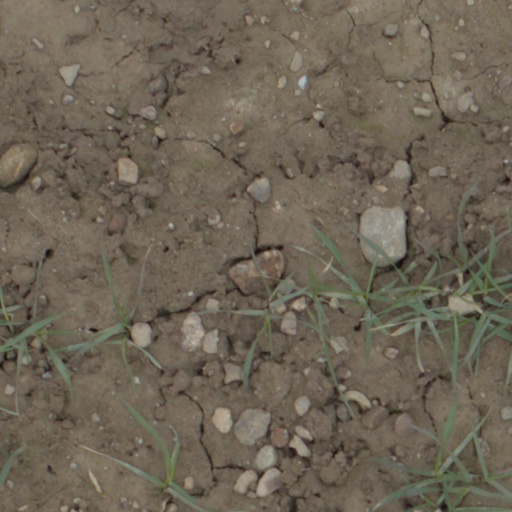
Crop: wheat